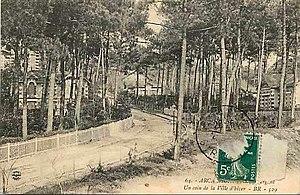
Rues d'Arcachon
La Ville d'Hiver est un quartier d'Arcachon, commune du département français de la Gironde. Elle est née d'une opération immobilière menée au début des années 1860 par une poignée d’hommes d’affaires menés par les banquiers Émile et Isaac Pereire. Les villas qui la composent se rattachent à l'architecture dite « pittoresque », avec débauche d'éléments architecturaux empruntés à différents styles. La Ville d’Hiver a été partiellement protégée en 1943, puis en totalité en 1985 au titre des sites inscrits.